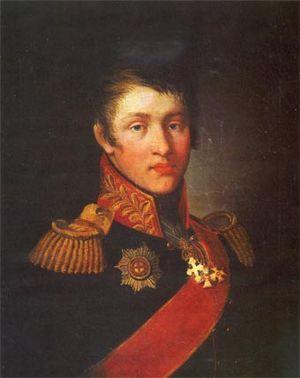
Arkadi Alexandrovitch Souvorov, comte Rymniksky, est un général russe.